O-Bahn Busway

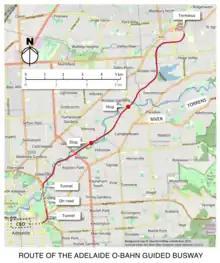
Map of the O-Bahn Busway

Klemzig Interchange is the first station, three kilometres (1.8 mi) from the city centre in the suburb of Klemzig. It was built as a connector to the city loop 'Circle Line' bus service, which followed the Adelaide outer ring route. Many bus services bypass Klemzig and the station has limited capacity. It contains a park & ride carpark with 450 spaces.